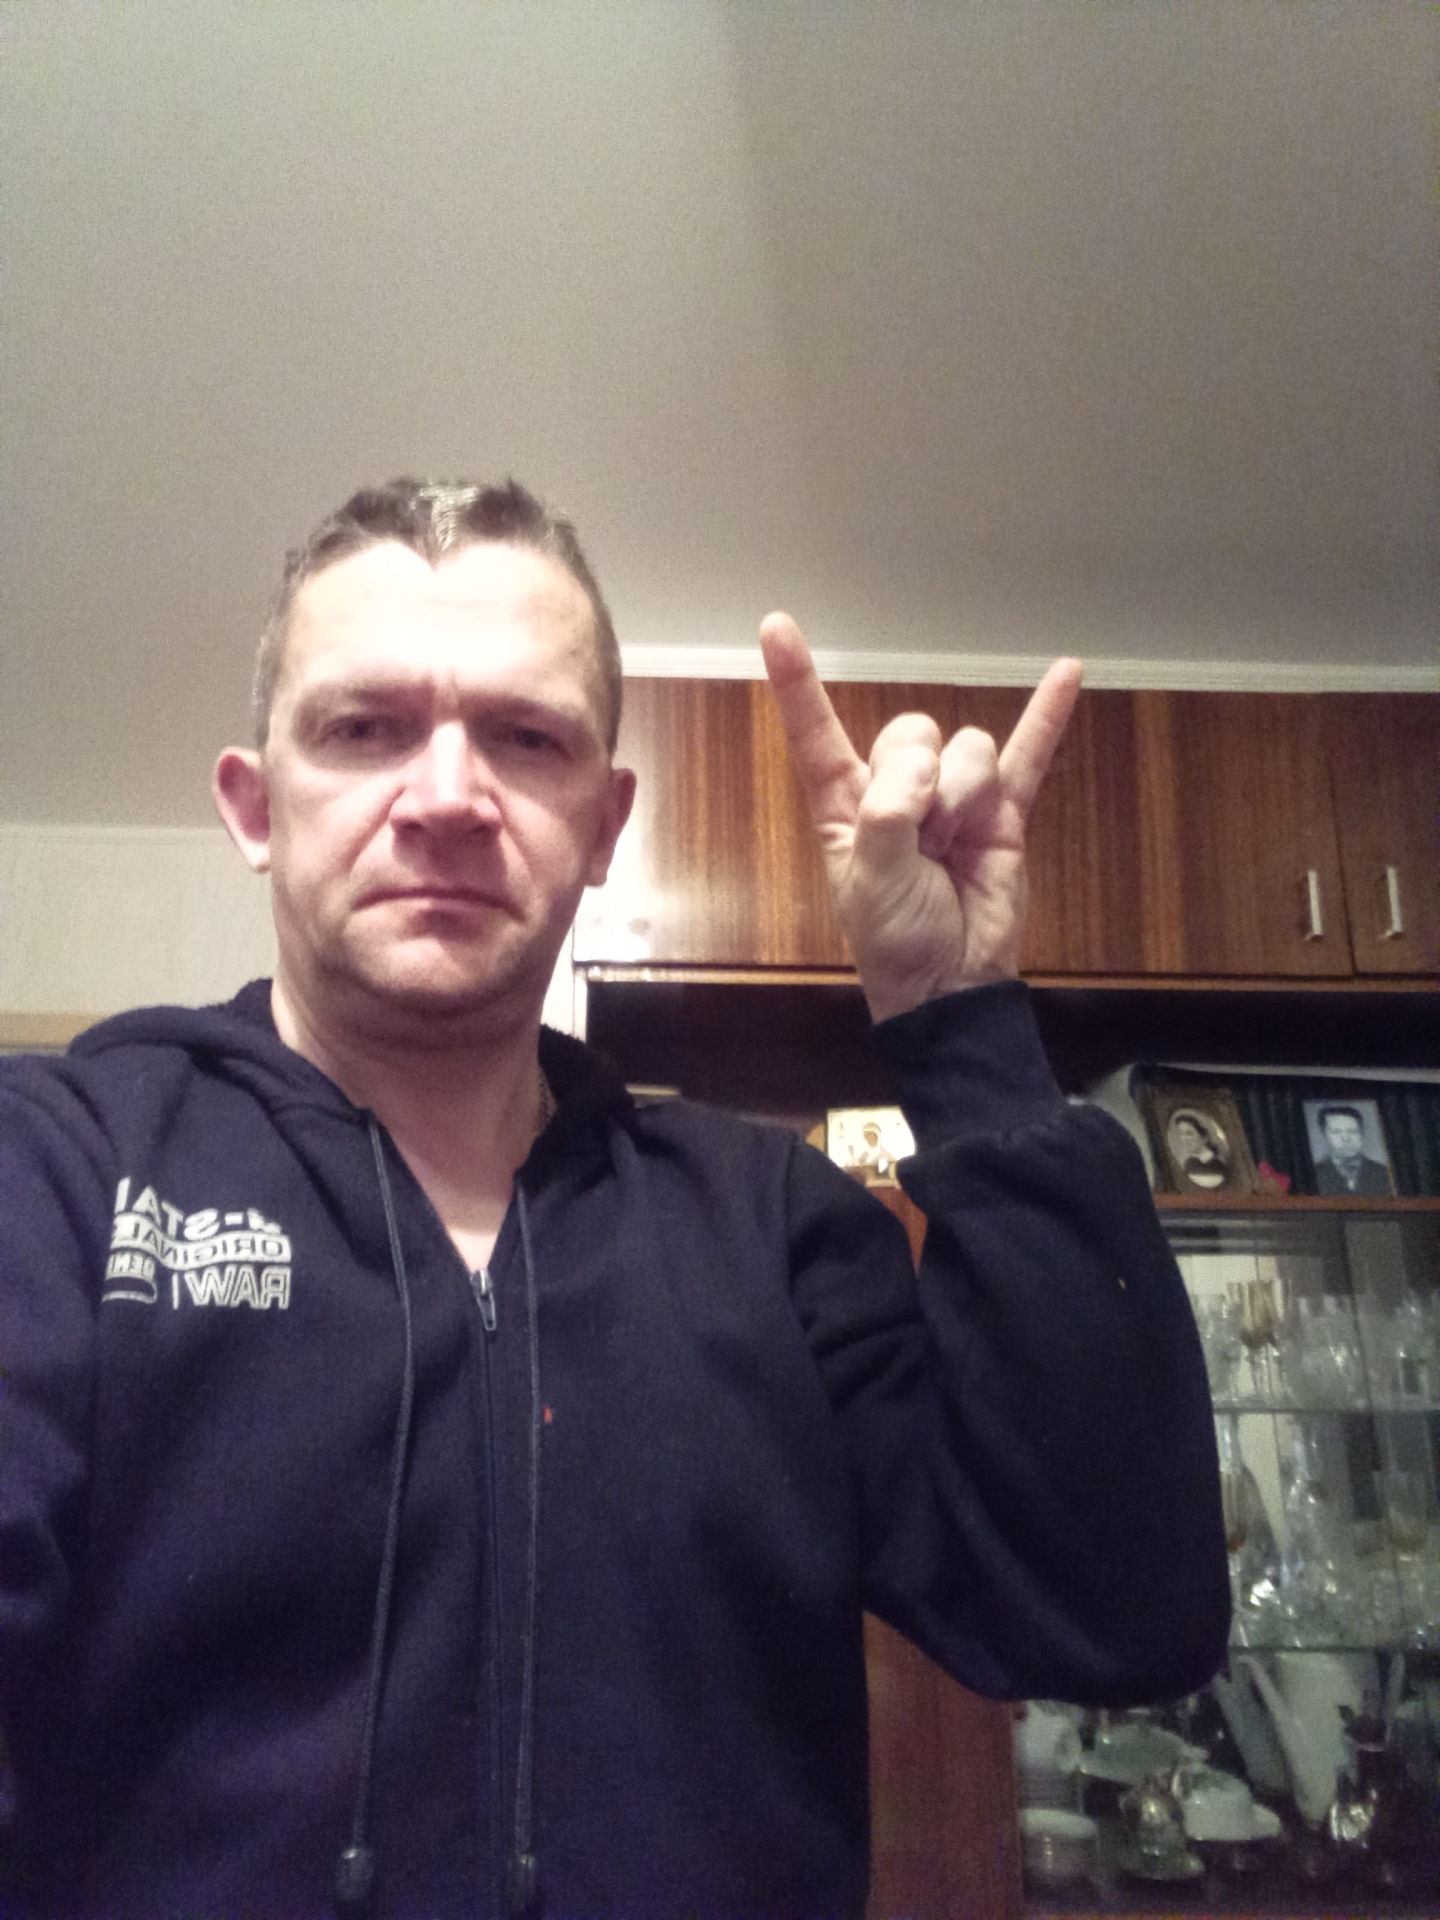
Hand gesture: rock